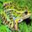
Label: frog